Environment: real
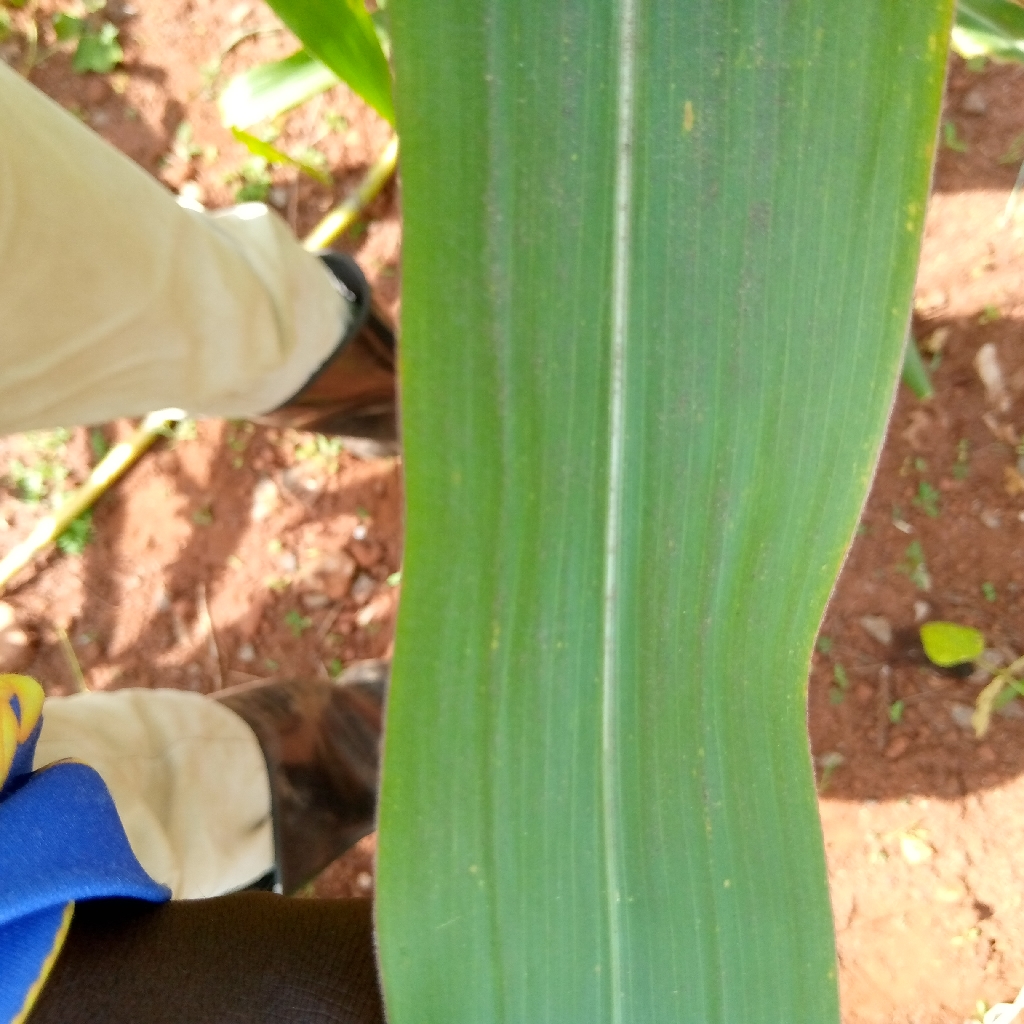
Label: healthy